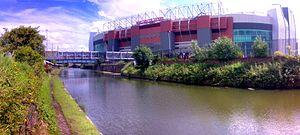
Le tournoi féminin de football aux Jeux olympiques d'été de 2012 est la cinquième édition du tournoi féminin de football des Jeux olympiques et se tient à Londres et dans cinq autres villes de Grande-Bretagne, du 25 juillet au 9 août 2012.